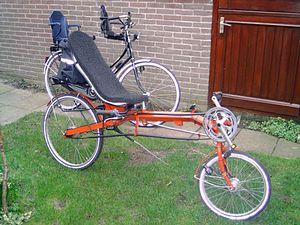
Une bicyclette, ou un vélo, est un véhicule terrestre à propulsion humaine entrant dans la catégorie des cycles et composé de deux roues alignées, qui lui donnent son nom. La force motrice est fournie par son conducteur, en position le plus souvent assise, par l'intermédiaire de deux pédales entraînant la roue arrière par une chaîne à rouleaux.